Church of the Good Shepherd and Parish House

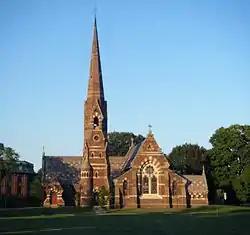
Church of the Good Shepherd

The Church of the Good Shepherd and Parish House is an Episcopal church at 155 Wyllys Street in Hartford, Connecticut. It was commissioned by Elizabeth Jarvis Colt, the widow of Samuel Colt, and completed in 1867. The church and its associated parish house were designed by Edward Tuckerman Potter, and serve as a memorial to Samuel Colt and members of his family. The church and parish house were added to the National Register of Historic Places in 1975, and became a contributing property to the Coltsville Historic District in 2008.